Demchok sector

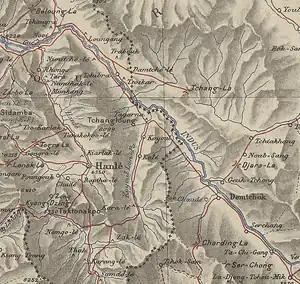
Kashmir Atlas boundary of the Demchok sector (Geographic Service of the French Army, 1909)

After the Dogras joined the British suzerainty as the state of Jammu and Kashmir, the British government dispatched a boundary commission consisting of P. A. Vans Agnew and Alexander Cunningham to define the borders of the state with Tibet in 1846–1847. The Chinese government was invited to join the effort for a mutually agreed border. However the Chinese declined, stating that the frontier was well-known and it did not need a new definition. The British boundary commission nevertheless surveyed the area. Its report stated: